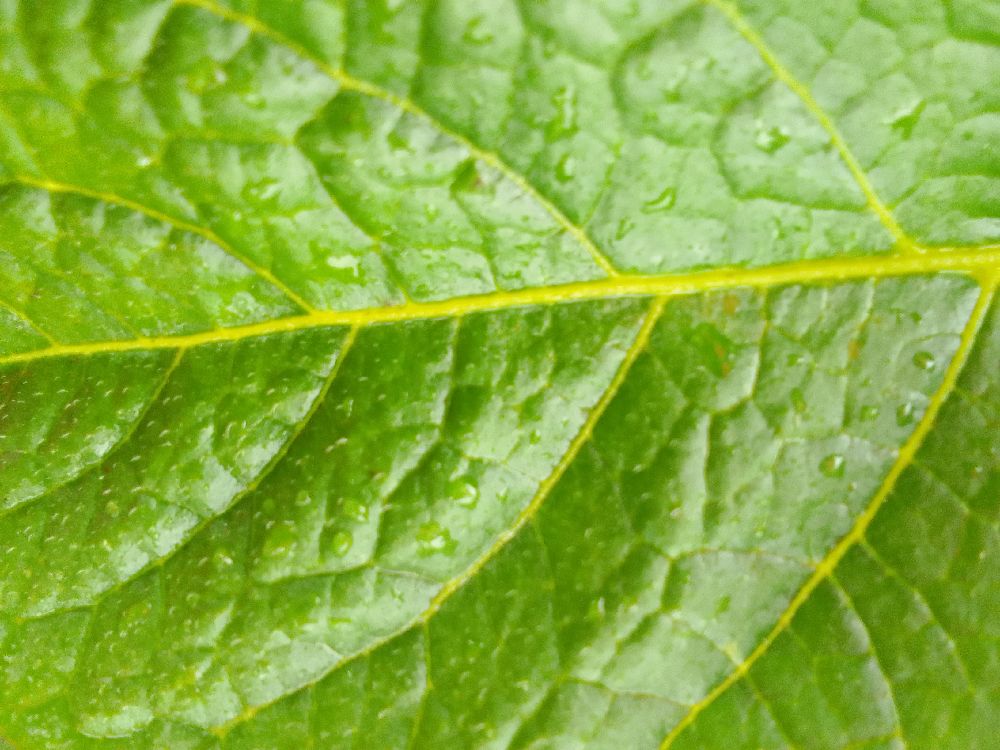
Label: Healthy